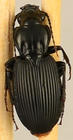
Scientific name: Pterostichus lachrymosus
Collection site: Mountain Lake Biological Station NEON (MLBS), plot MLBS_009